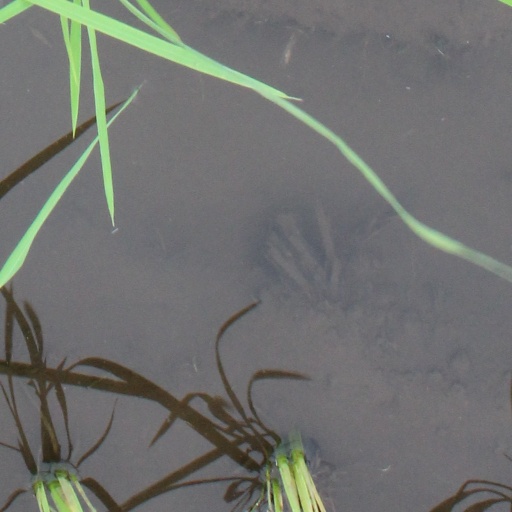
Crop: rice